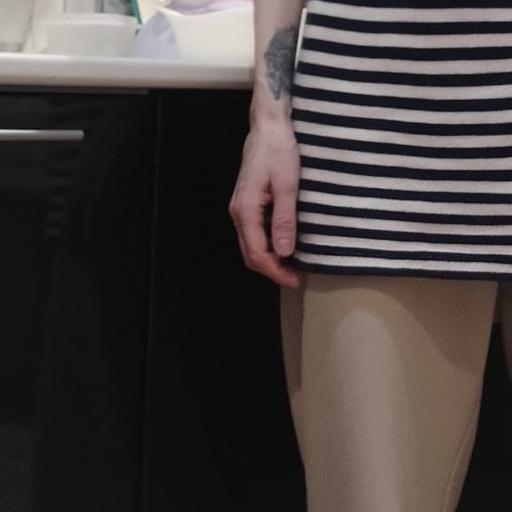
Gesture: no_gesture